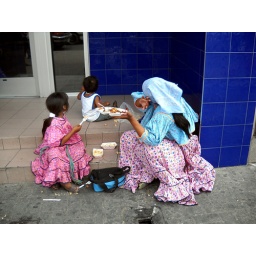
Baby, little girl and their mother eating outside the restaurant in the city of Juarez Chihuahua, Mexico.